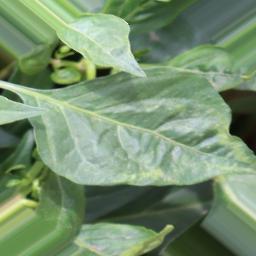
Label: healthy